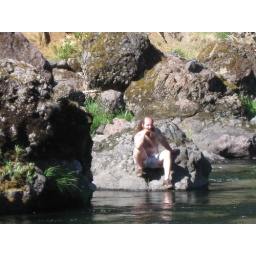
joel on a rock in the river